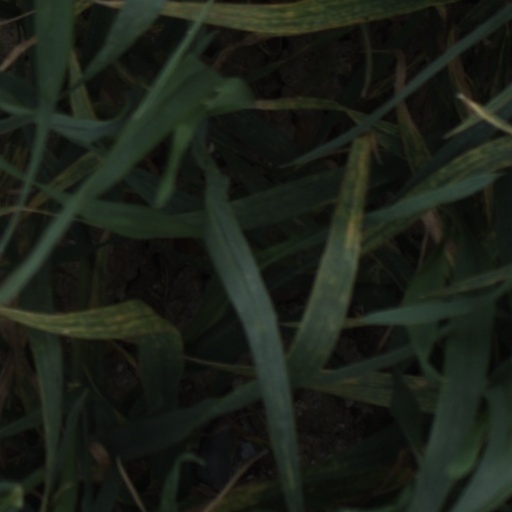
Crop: wheat